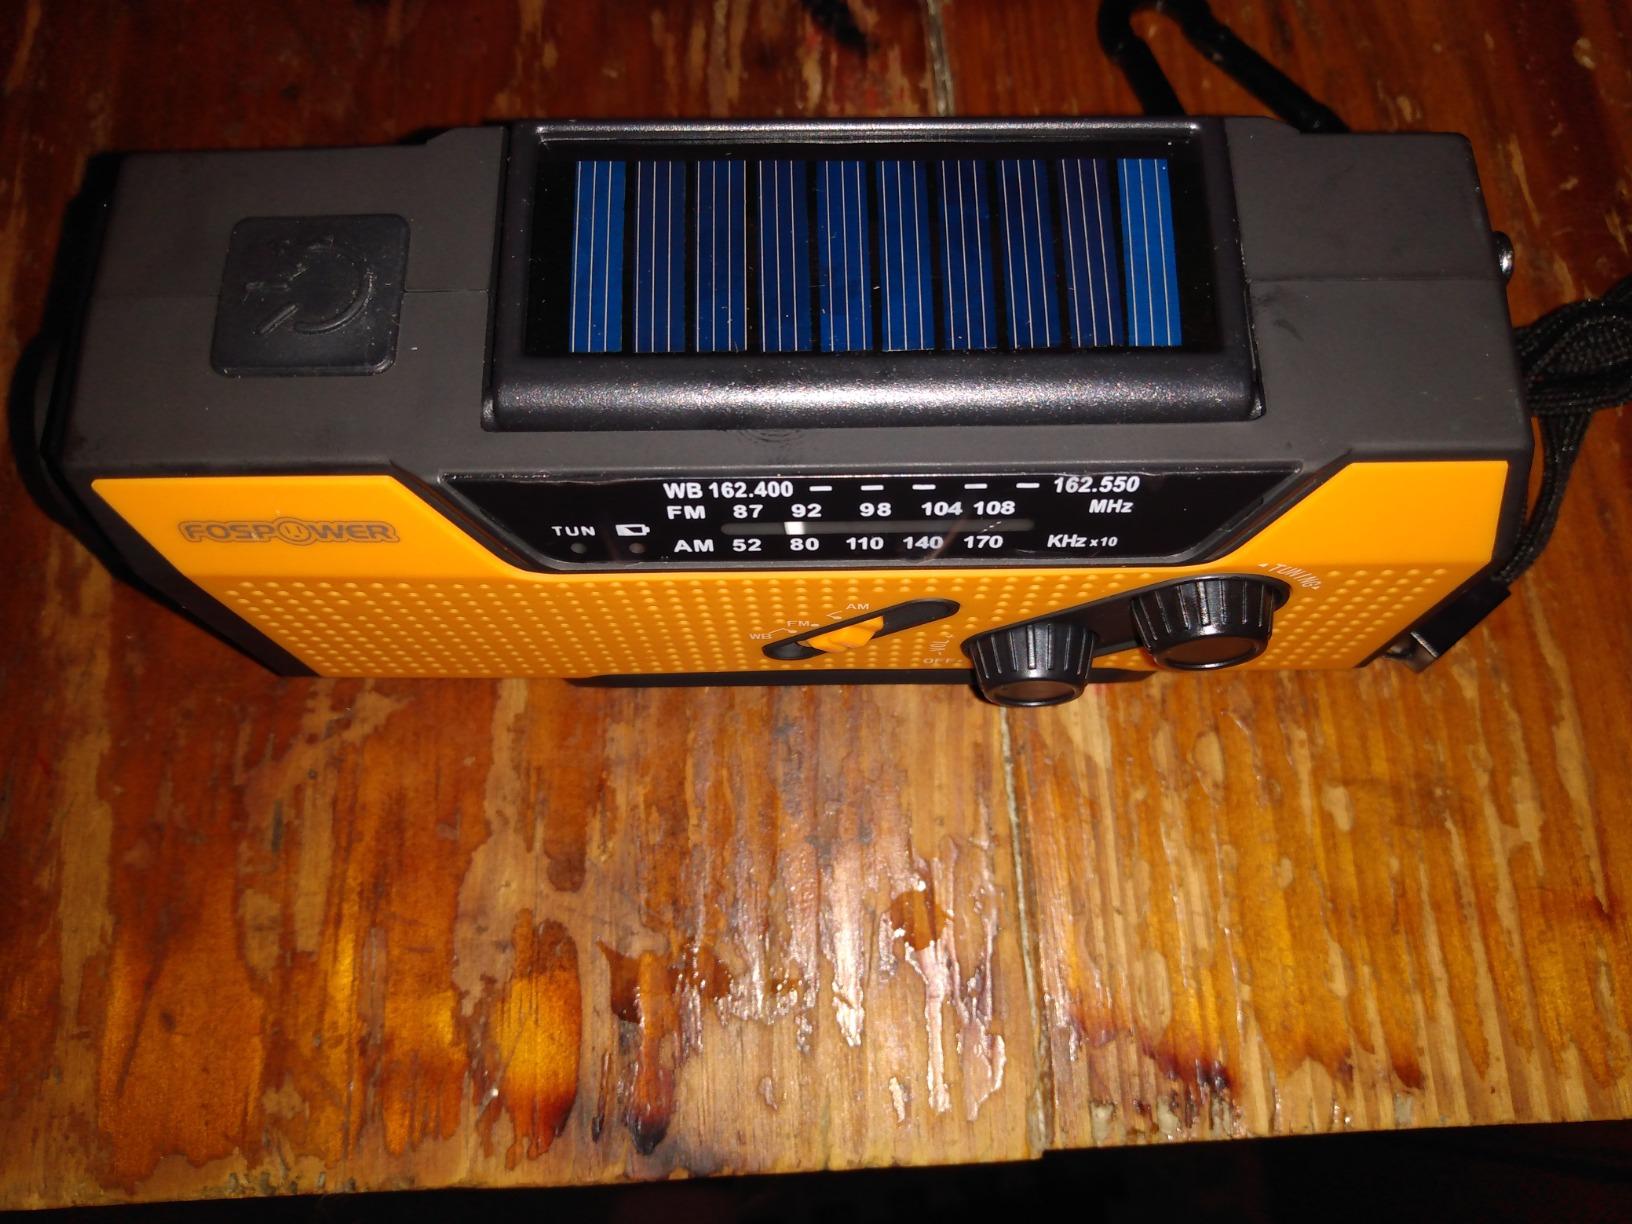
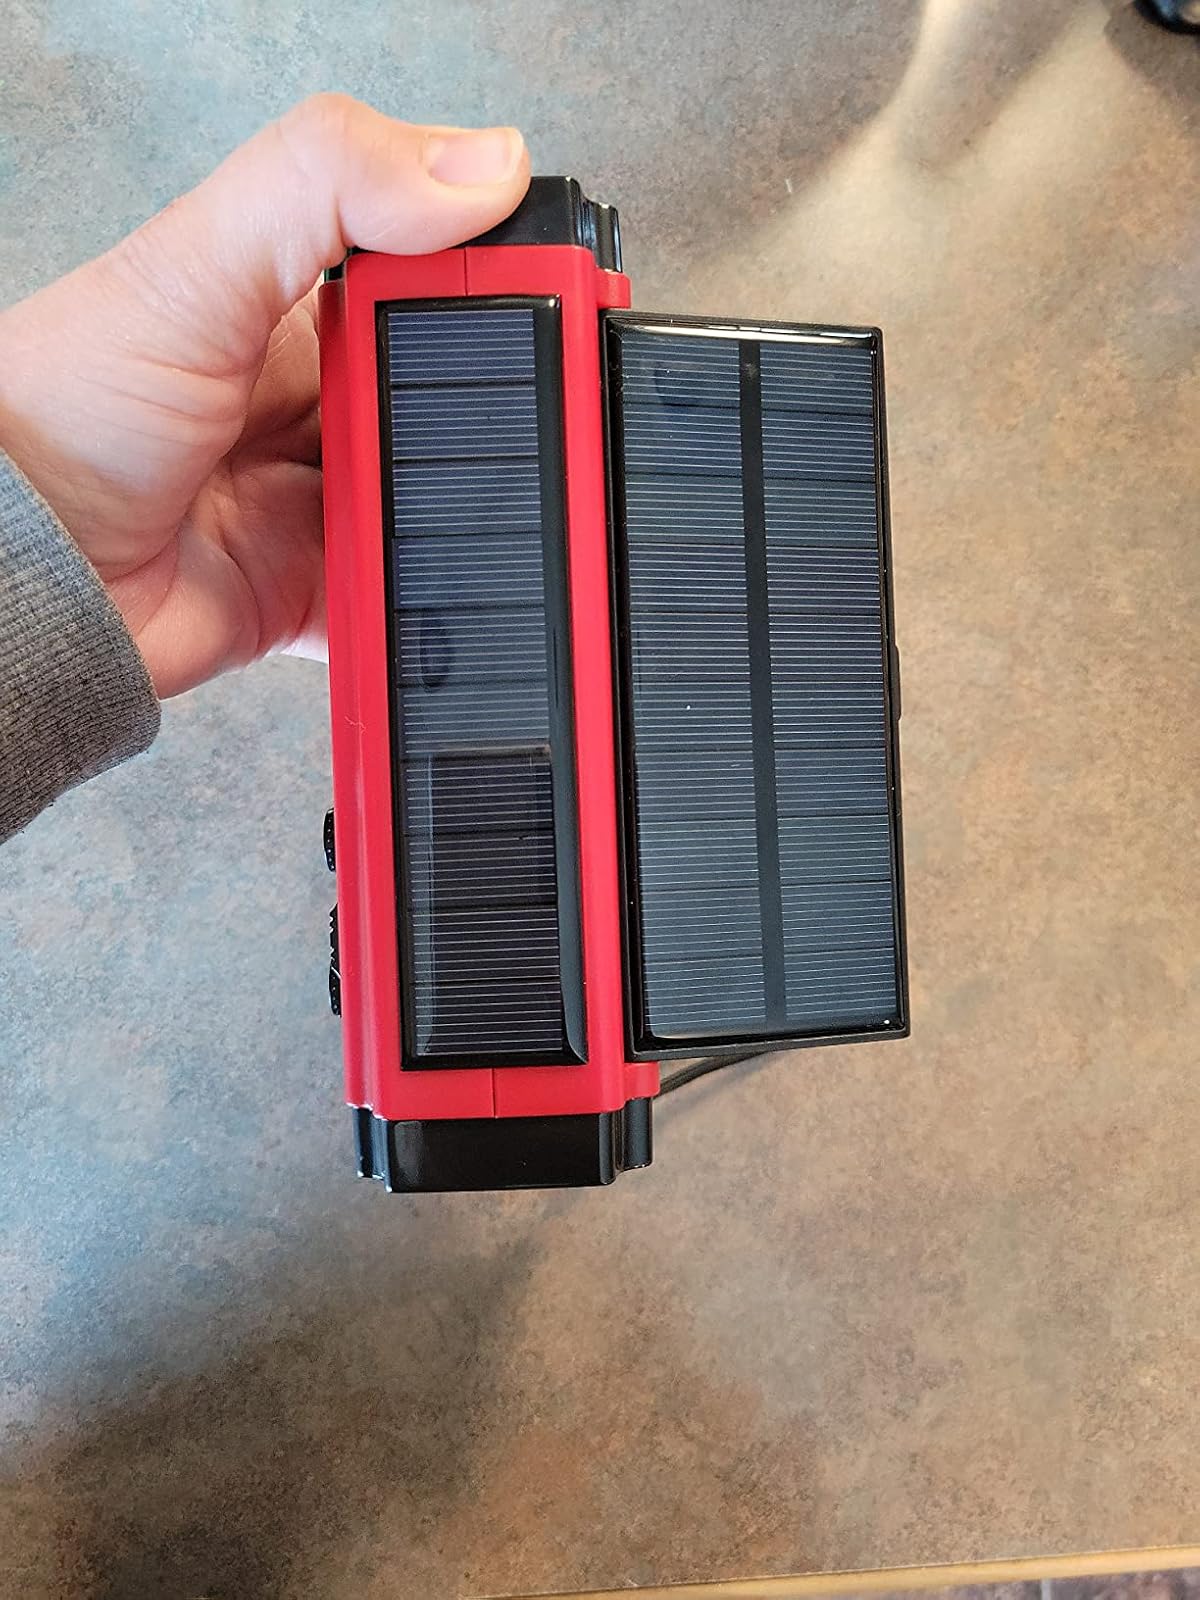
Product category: radio
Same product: no